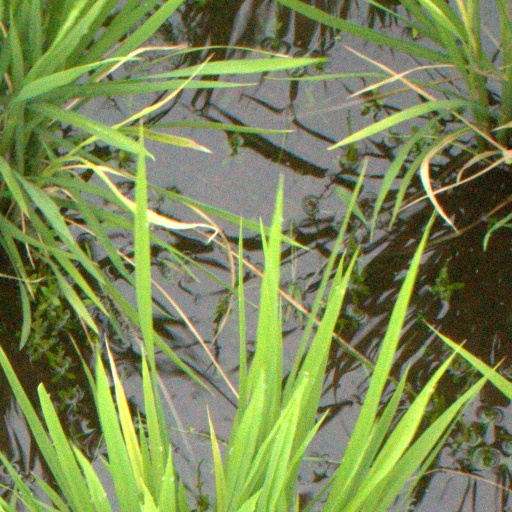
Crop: rice